Abolitionism

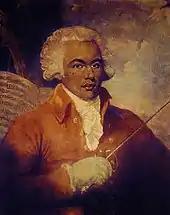
The Chevalier de Saint-Georges, known as the "Black Mozart", was, by his social position, and by his political involvement, a figurehead of free blacks.

As in other New World colonies, the French relied on the Atlantic slave trade for labour for their sugar cane plantations in their Caribbean colonies; the French West Indies. In addition, French colonists in "Louisiane" in North America held slaves, particularly in the South around New Orleans, where they established sugarcane plantations.